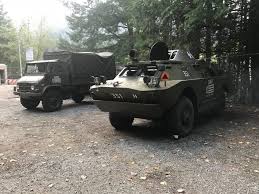
Label: BTR